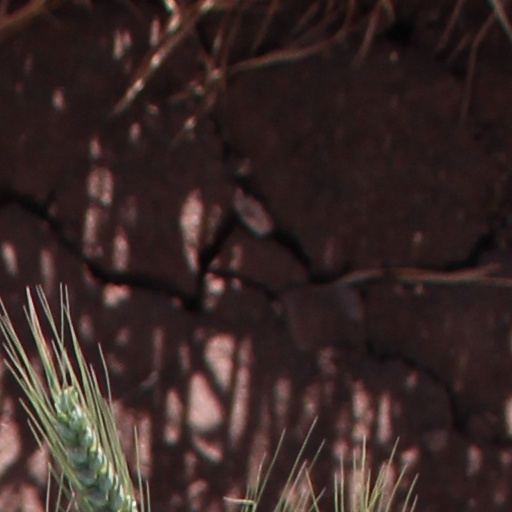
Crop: wheat